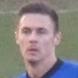
Age: 32